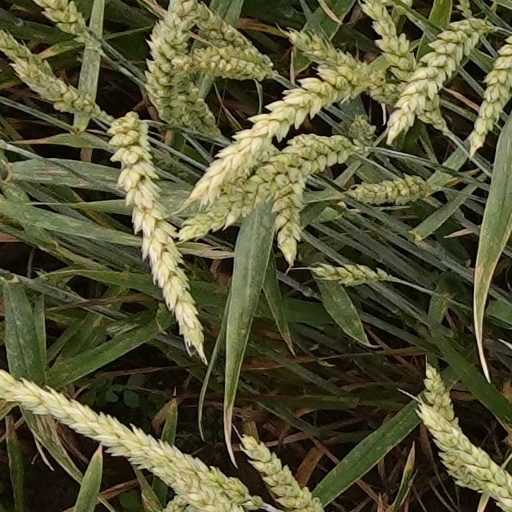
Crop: wheat